American Virgin (2009 film)

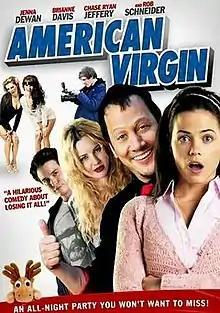
DVD cover

American Virgin (previously Virgin on Bourbon Street) is a 2009 American comedy film directed by Clare Kilner, written by Jeff Seeman, and starring Jenna Dewan, Brianne Davis, Rob Schneider, Chase Ryan Jeffery and Elan Moss-Bachrach.